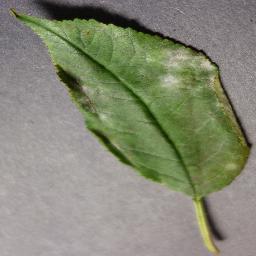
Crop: cherry
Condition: (including_sour)_powdery_mildew